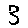
Label: 3